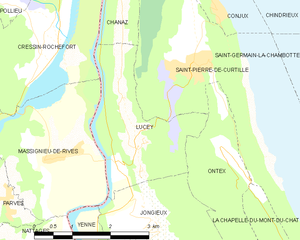
Carte des communes françaises